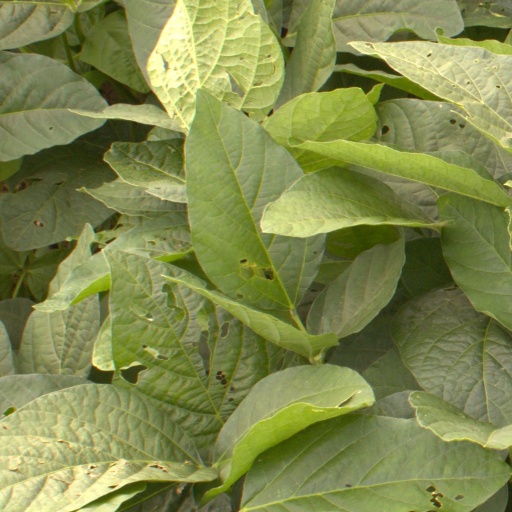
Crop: soybean